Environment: real
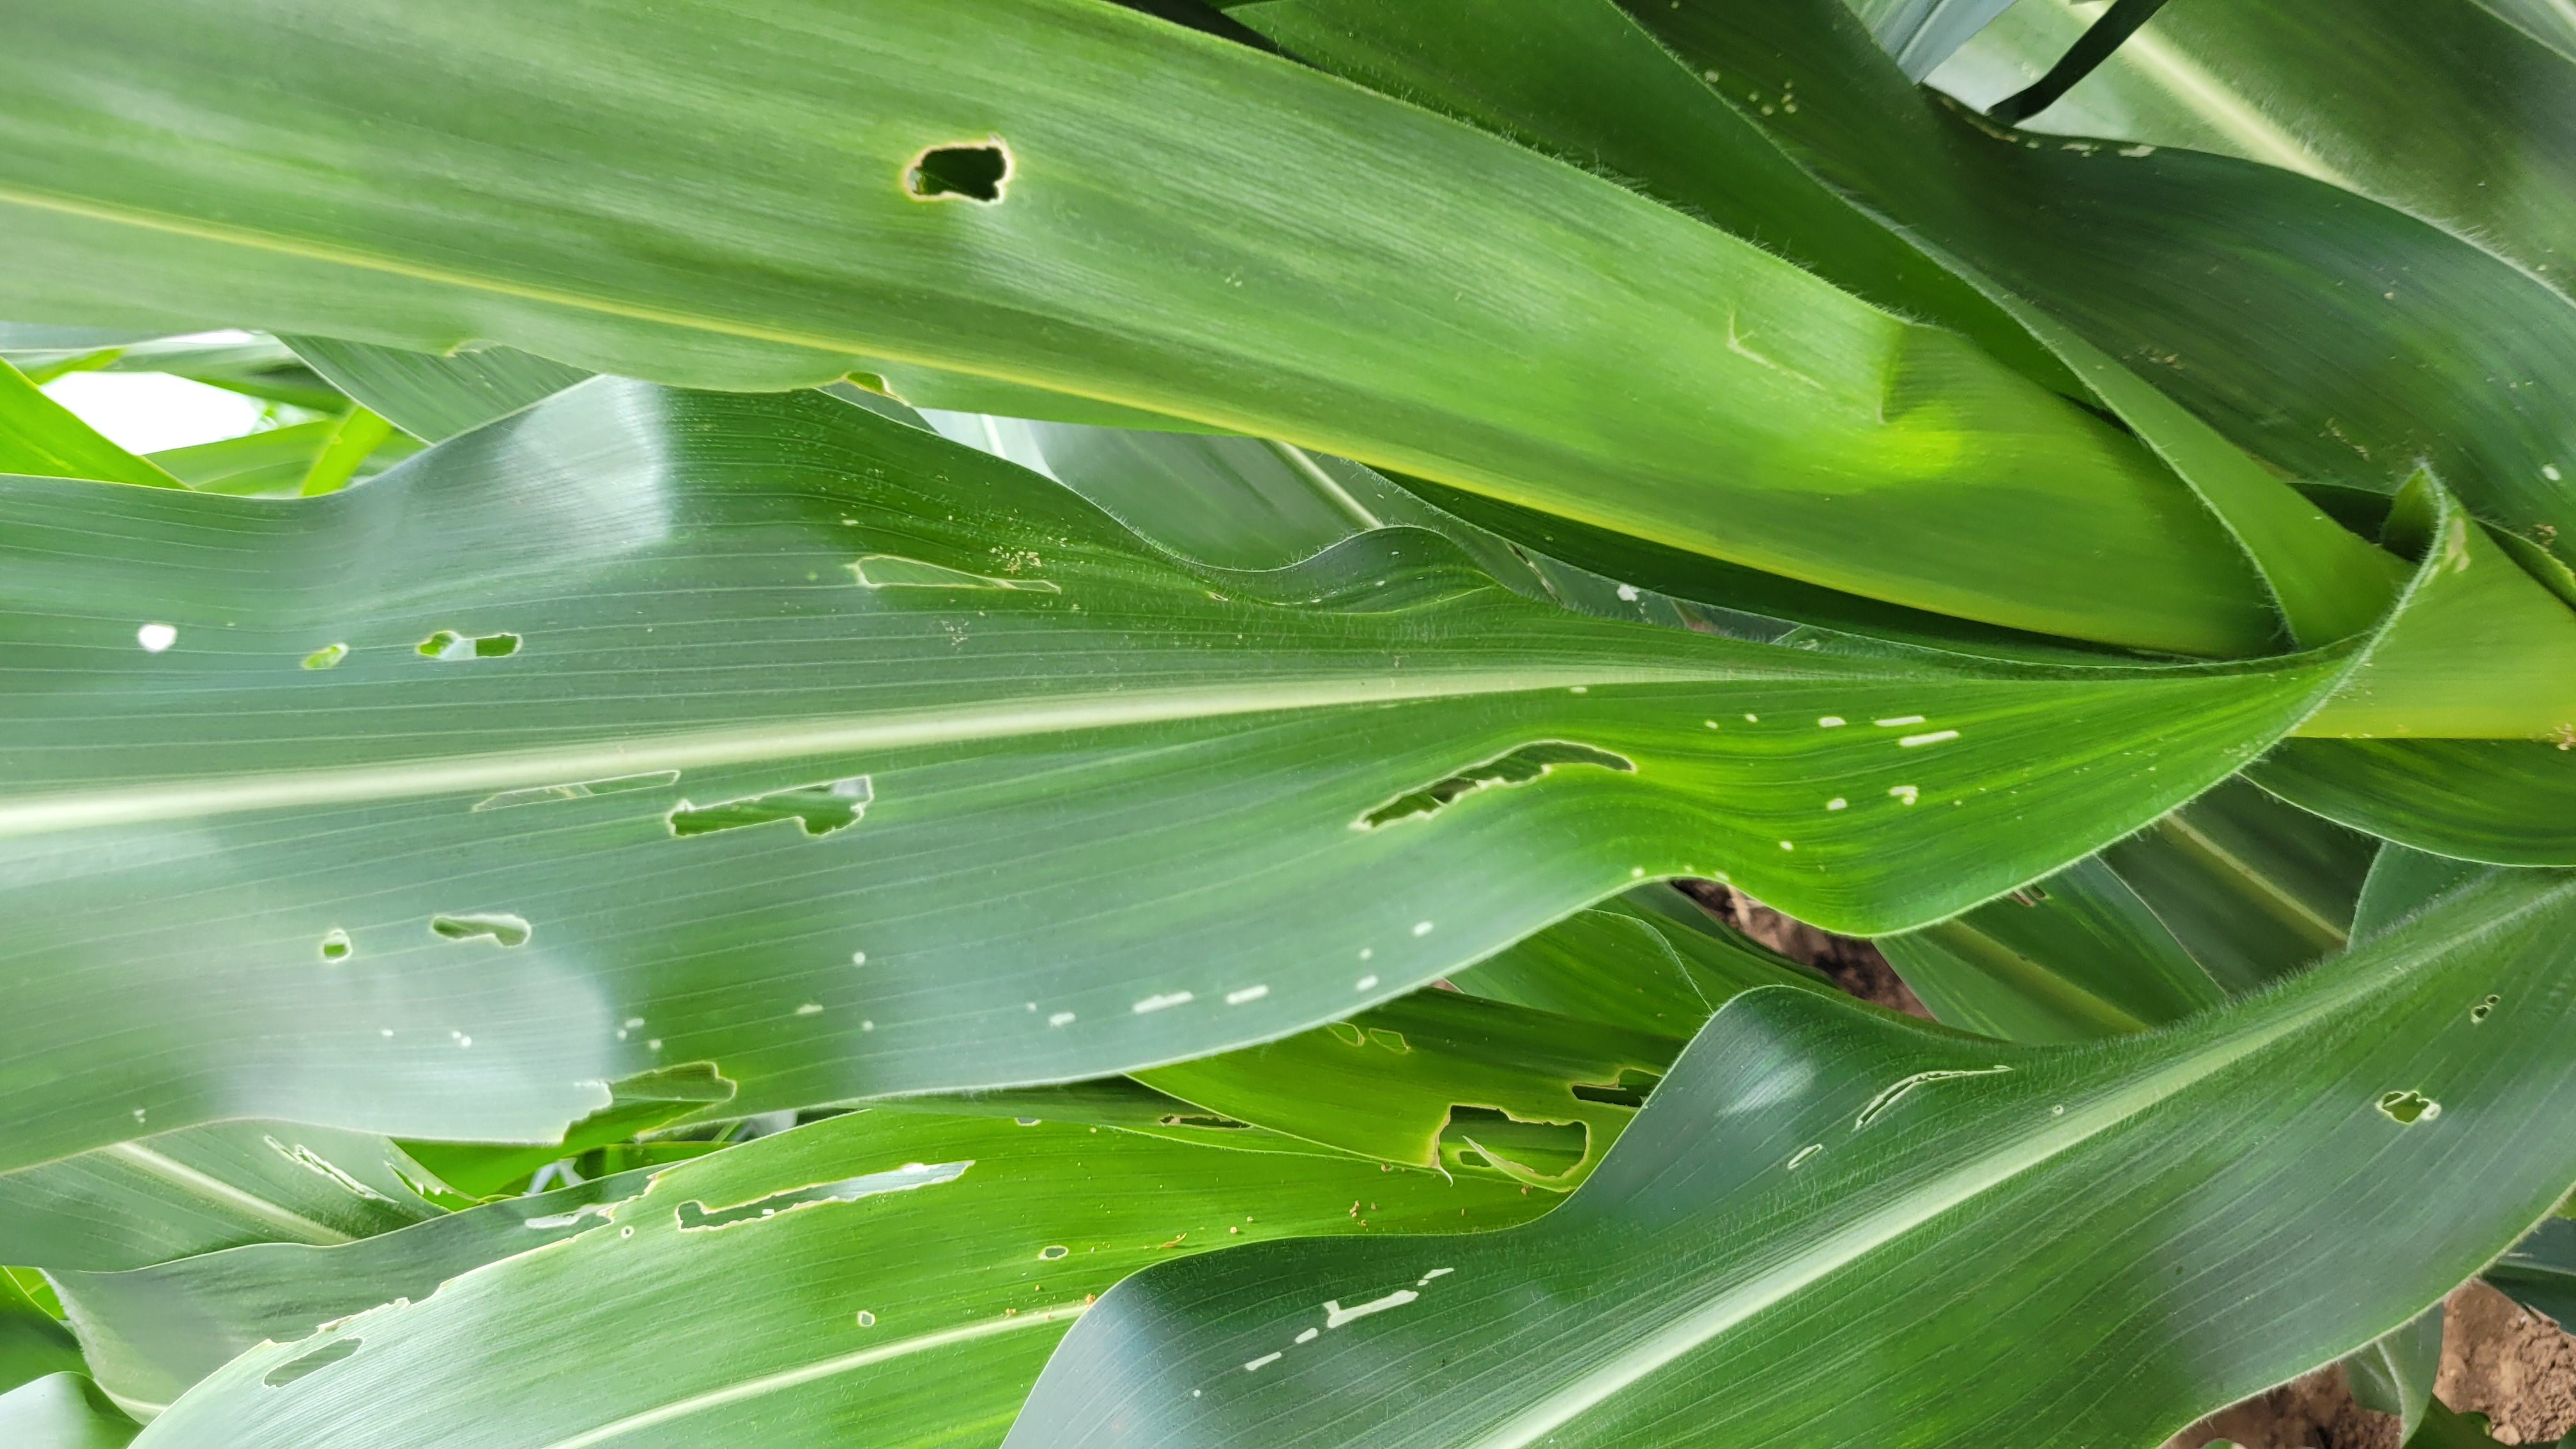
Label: fall_armyworm